Angelica Singleton Van Buren

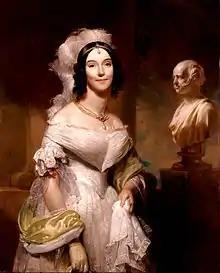
Official portrait, 1840

Sarah Angelica Van Buren ("née" Singleton; February 13, 1818 – December 29, 1877) was an American heiress and a daughter-in-law of the eighth president of the United States, Martin Van Buren. She was married to the President's son, Abraham Van Buren II. She assumed the post of first lady because the president's wife, Hannah Van Buren, had died and he never remarried. She is the youngest woman ever to act as the White House hostess, assuming the role at the age of 20.